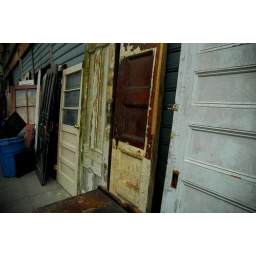
Doors leaned up against the outside of the furniture warehouse near my house